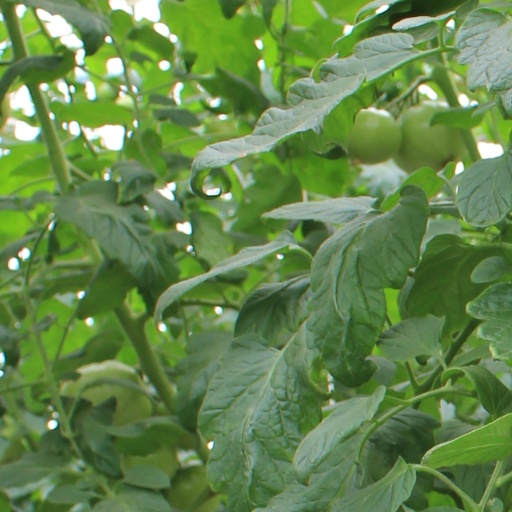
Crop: tomato